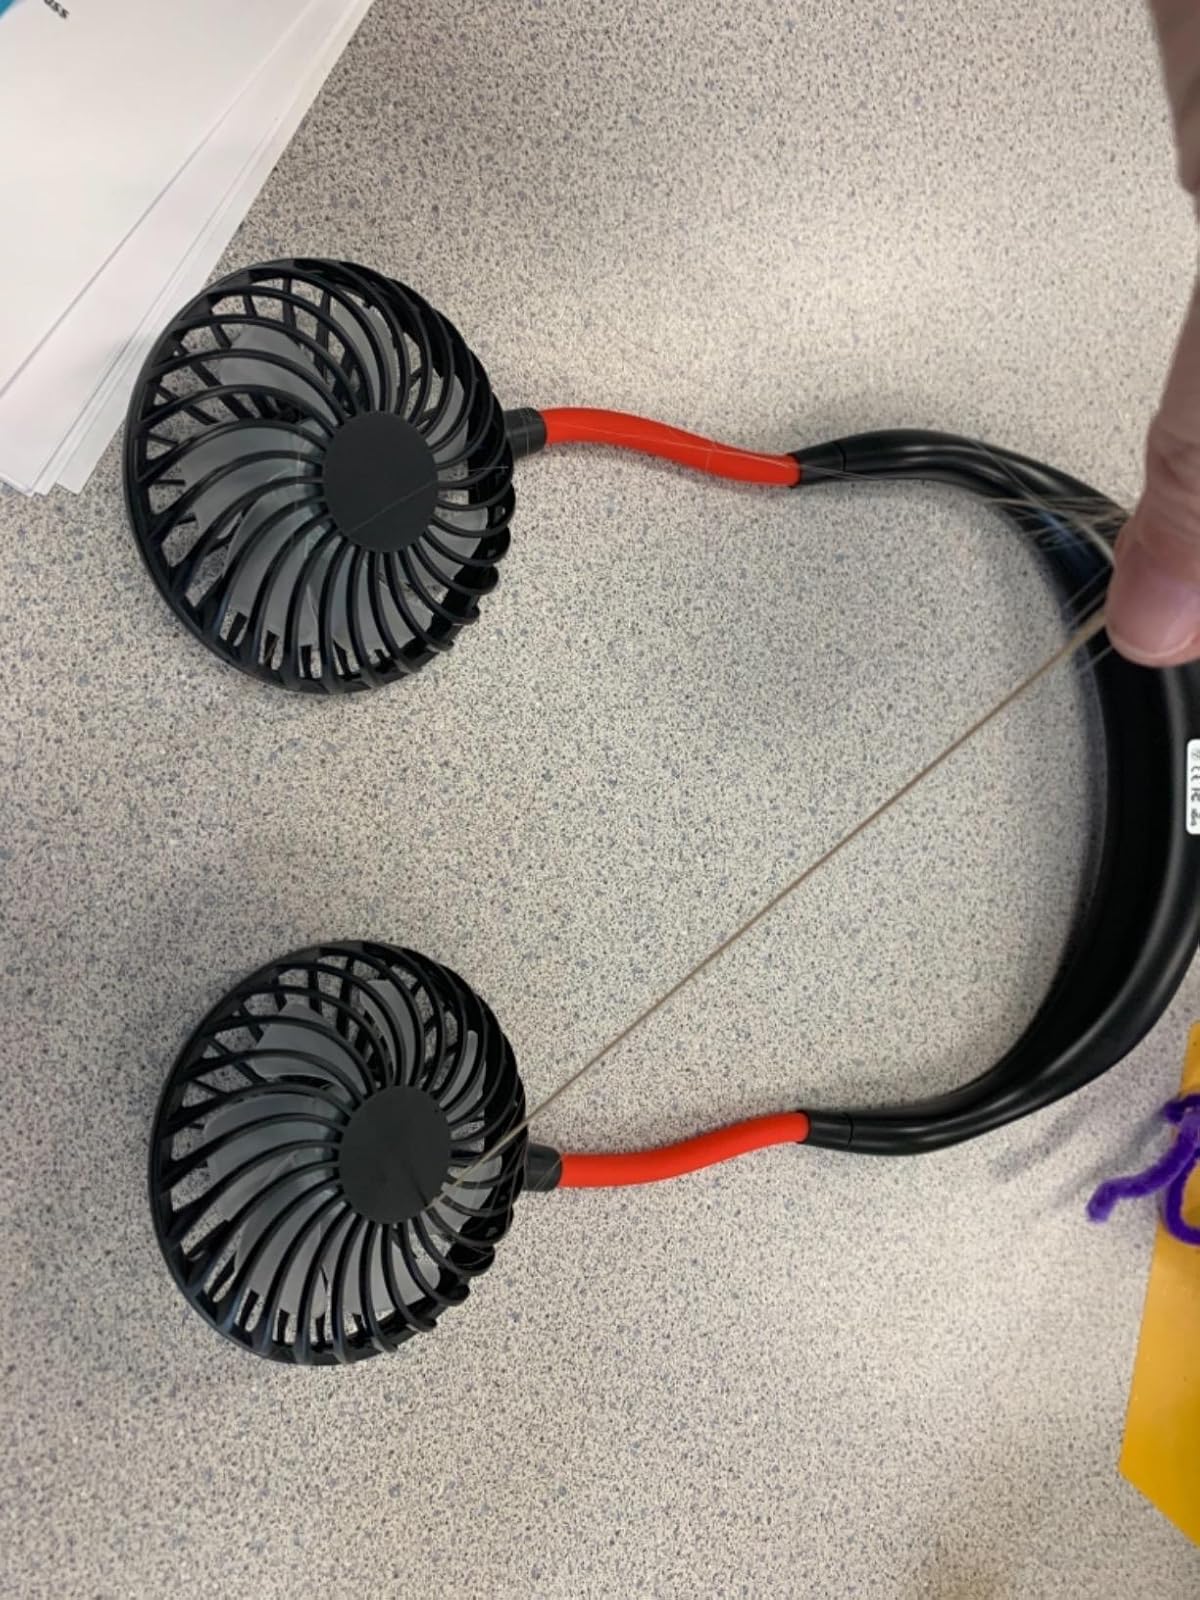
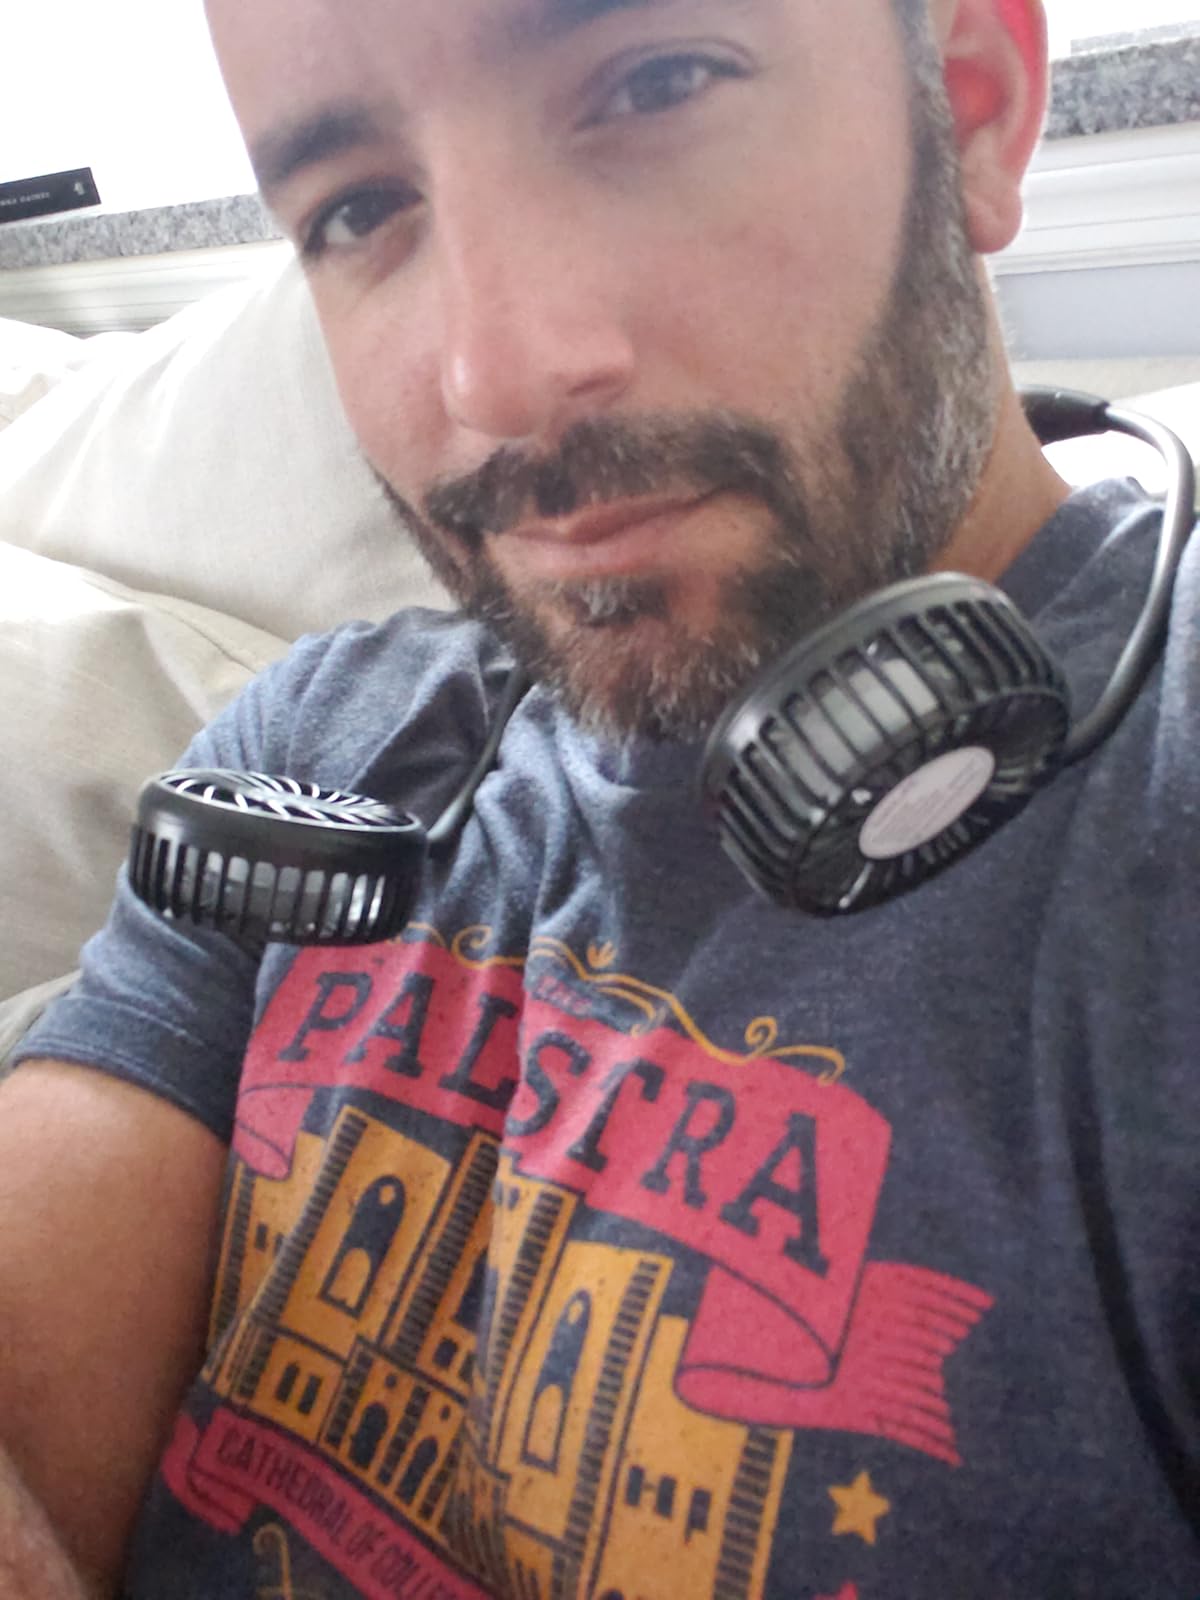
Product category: fan
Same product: no